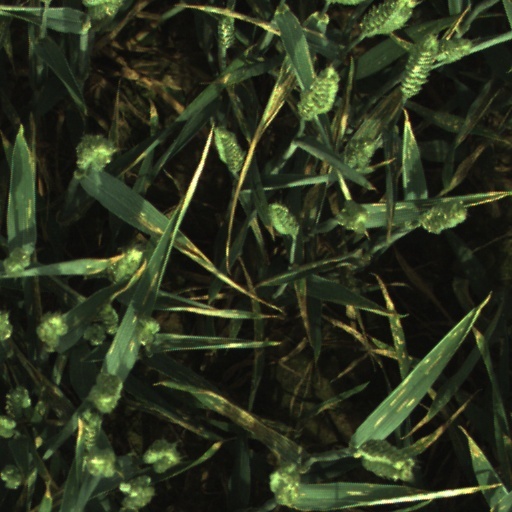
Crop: wheat